Herakles (pusher)

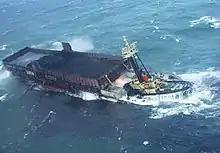
"Herakles-Bulk" photographed by a Finnish Border Guard helicopter during crew evacuation shortly before the vessel sank

When the captain made the decision to evacuate the chief engineer, who was suffering from gastroenteritis, the chief steward and two members of the deck crew, MRCC Turku gave the evacuation mission to Finnish Border Guard Eurocopter AS332 Super Puma "OH-HVF" which was returning from previous mission and still had more than two hours of remaining flight time. MRCC Göteborg authorized the Finnish helicopter to enter Swedish airspace as the combination was six miles into the Swedish territorial waters. The helicopter arrived and began lifting the crew members from the rear part of the cargo hold at around 16:50, a task that was very difficult due to pitching and rolling of the combination. The crew was brought to Mariehamn where they were supposed to spend the night and then return to the ship in the morning. They didn't learn until morning that the combination had sunk.